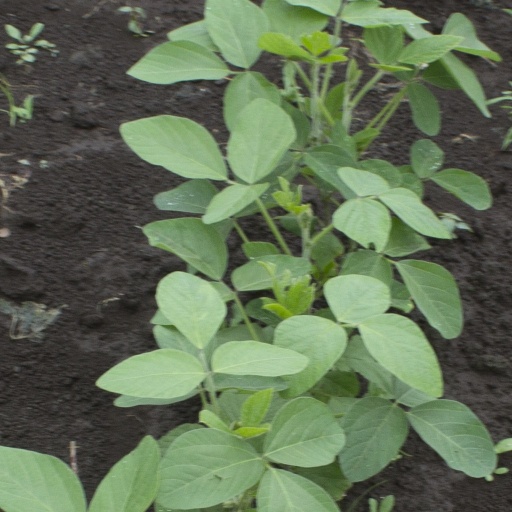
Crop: soybean